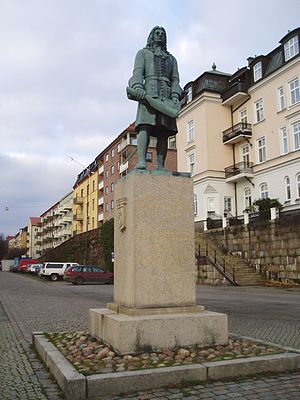
Wachtmeister
Hans Wachtmeister af Johannishus, statue i Karlskrona.
Wachtmeister er en svensk adelsslægt invandret fra Dagø i Estland og adlet i Sverige år 1578.